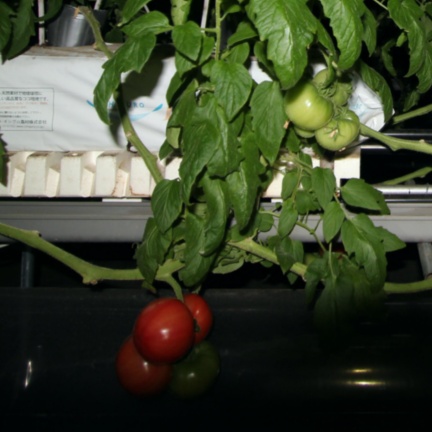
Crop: tomato